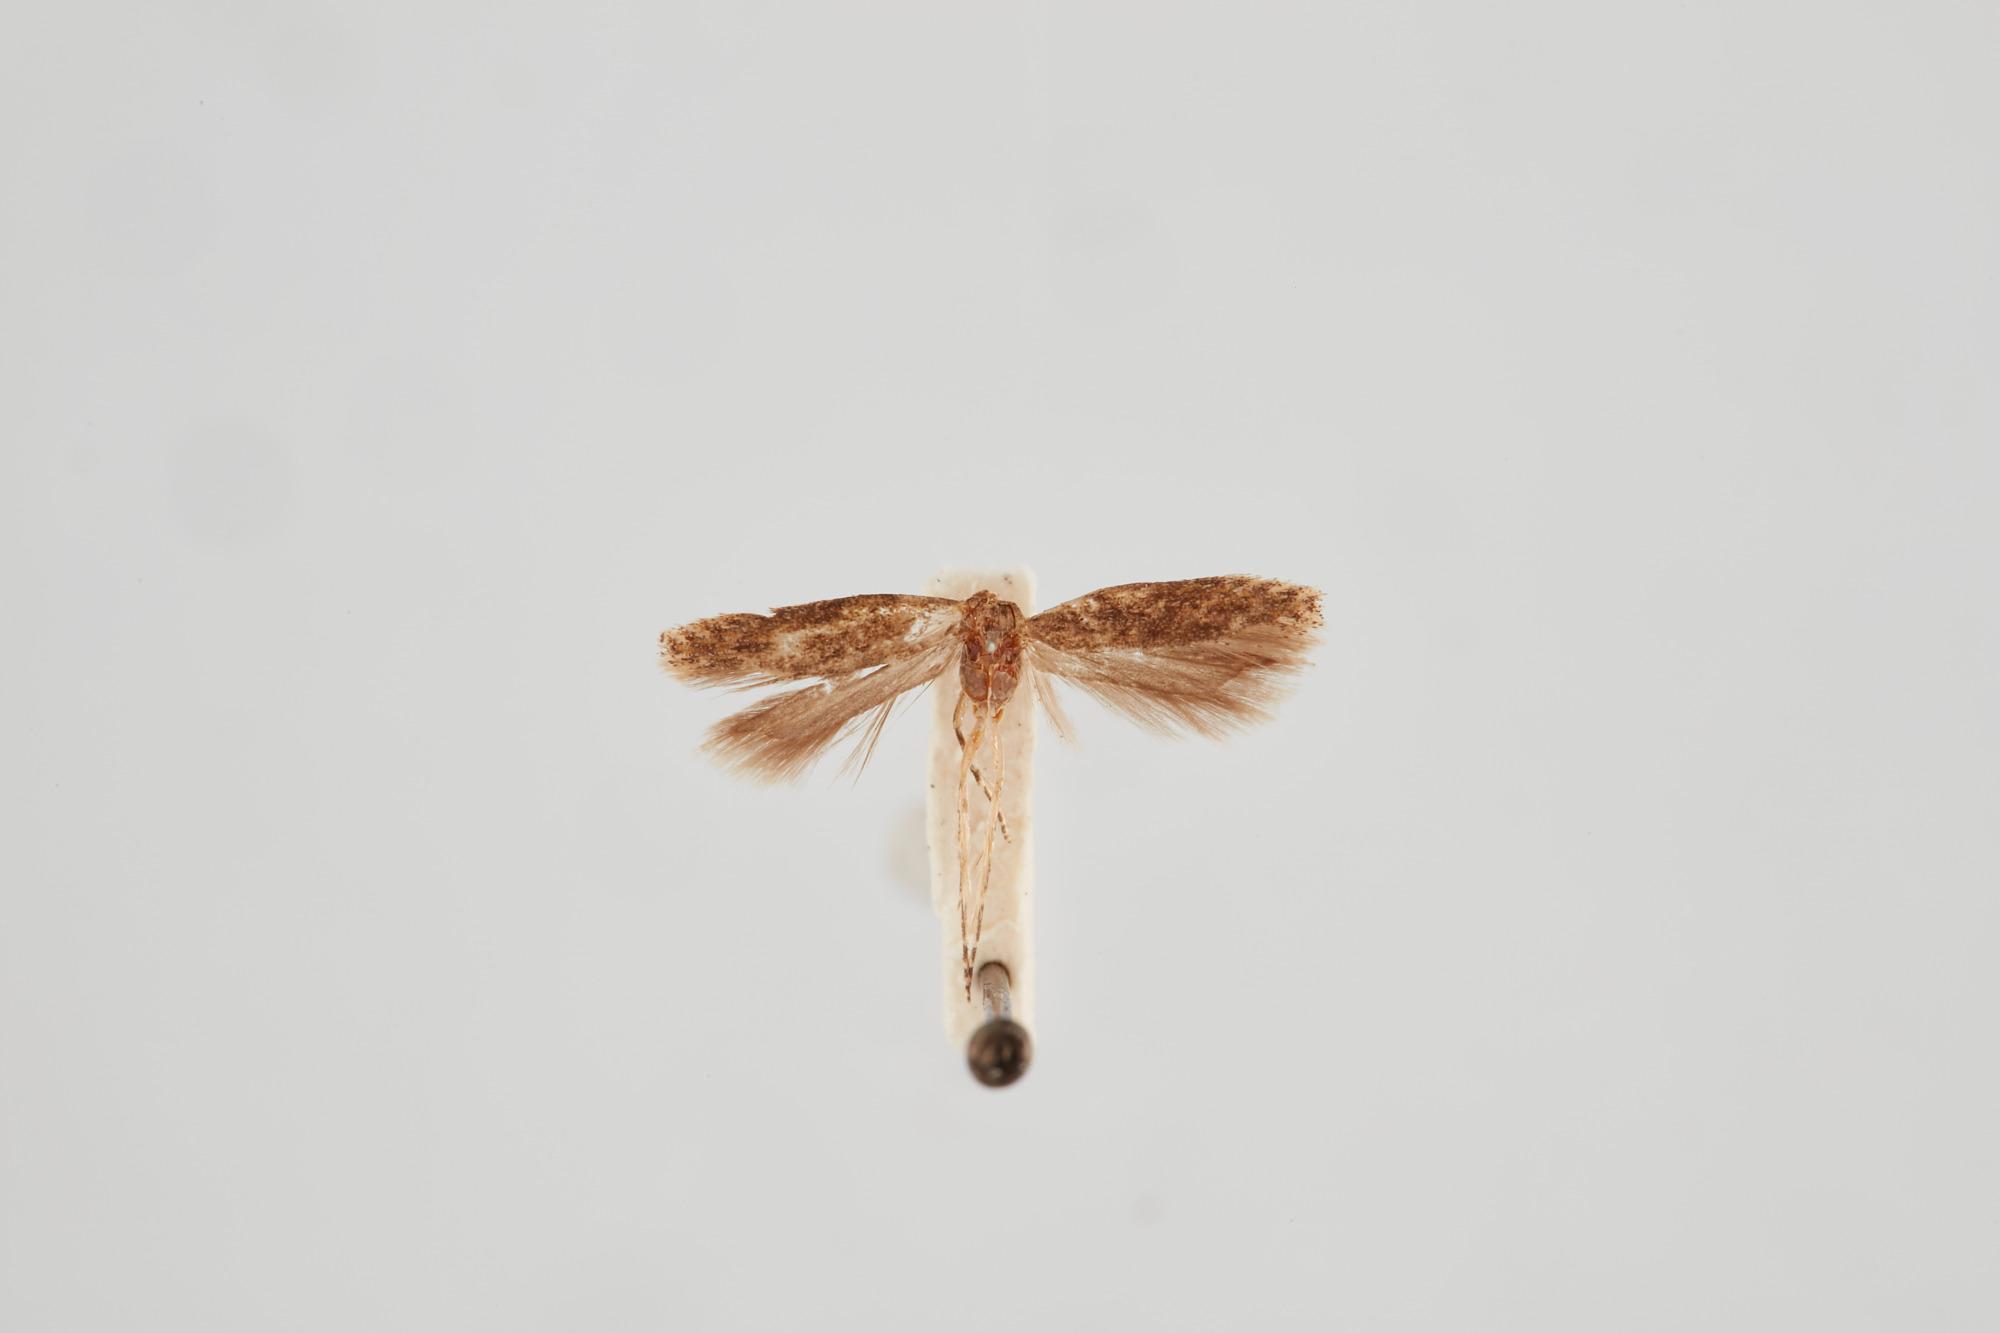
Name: Tuta absoluta
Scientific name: Tuta absoluta (Meyrick, 1917)
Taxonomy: Animalia, Arthropoda, Insecta, Lepidoptera, Gelechiidae, Gelechiinae
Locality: Masatierra; Bahia Cumberland, Juan Fernandez Archipelago, Chile
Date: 4 Mar 1951